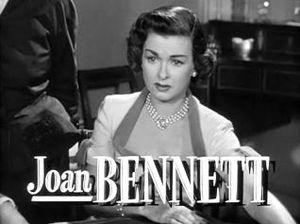
Allons donc, papa ! est une comédie américaine de Vincente Minnelli, sortie en 1951. Allons donc, papa ! est la suite du film Le Père de la mariée conçu avec la même équipe, un an plus tôt.